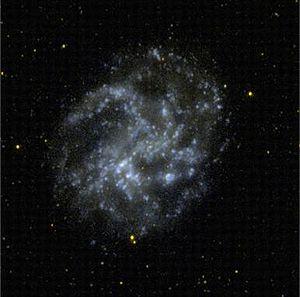
Voici une liste de galaxies spirales notables, classée en fonction de leur nom, de la constellation hôte, de la magnitude apparente et de la classification morphologique des galaxies.
Les galaxies de Seyfert sont des galaxies spirales caractérisées par un noyau extrêmement brillant et compact. D'une brillance de surface très élevée, leur noyau représente l'une des plus grandes sources de rayonnement électromagnétique connues de l'Univers, possiblement liée au trou noir supermassif en leur centre. Ces galaxies présentent des émissions fortes dans les domaines radio, ultraviolet, infrarouge et rayons X du spectre électromagnétique. Elles représenteraient plus de 5 % de l'ensemble des galaxies de l'univers observable.
NGC 4395 est une galaxie spirale de type magellanique. Elle est située dans la constellation des Chiens de chasse à environ 15 millions d'années-lumière. NGC 4395 a été découvert l'astronome germano-britannique William Herschel en 1786.